U.S. Route 209

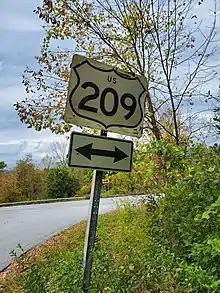
1958 specification US 209 shield in Sullivan County

The Pennsylvania portion of US 209 dates back to the formation of the U.S. Highway System in 1926. At the time, US 209 began at US 11 (today US 22 / US 322) east of Duncannon and ended at US 6 in Milford. Northeast of Milford, US 6 continued alone to Matamoras and across the Delaware River into New York. Between Duncannon and Millersburg, US 209 was routed along the eastern banks of the Susquehanna River on what is now PA 147. In the Poconos, US 209 ran along the modern US 209 Business. US 209 was extended northward to Kingston, New York, , creating an overlap with US 6 from Milford to the state line. Meanwhile, US 209 was truncated by 1938 to end in Millersburg while the former routing of US 209 from Clarks Ferry to Millersburg became part of an extended US 15.